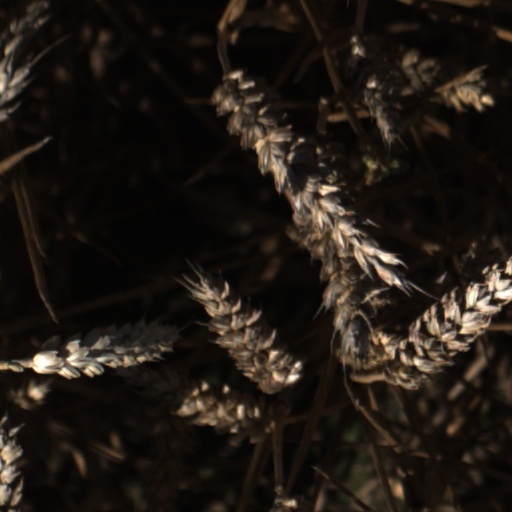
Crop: wheat